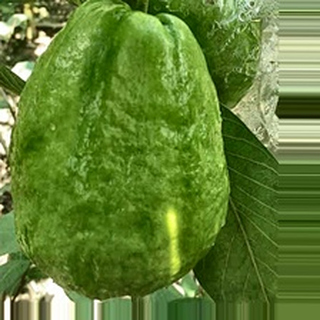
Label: healthy_guava